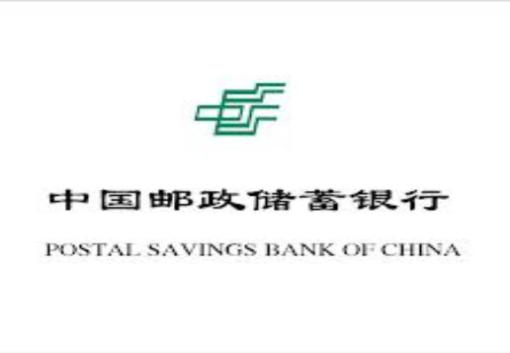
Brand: china post group corporation
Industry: Others